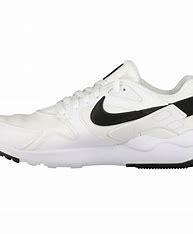
Brand: Nike
Model: LD Victory